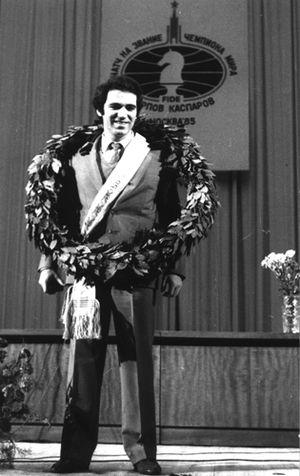
Garry Kimovitch Kasparov, né le 13 avril 1963 à Bakou, est un joueur d'échecs soviétique puis russe. En exil depuis 2013, il a acquis la nationalité croate en 2014 et vit aujourd'hui à New York.
Le championnat du monde d’échecs est une épreuve destinée à déterminer le champion du monde pour le jeu d’échecs. Ce championnat existe depuis 1886.